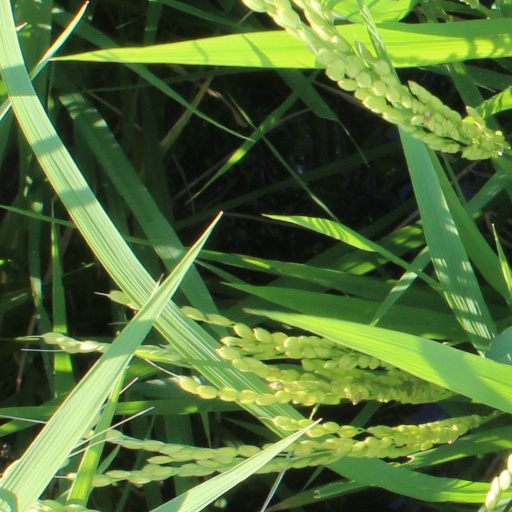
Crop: rice